Ninth chord

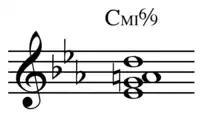
Minor 6/9 C chord, featuring the major sixth degree of the jazz minor scale.

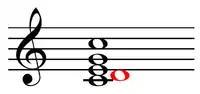
Second factor (D), in red, of a C added second chord, C.

The second degree is octave equivalent to the ninth. The ninth chord could be alternatively notated as seventh added second chord (C), from where omitting the 3rd produces the seventh suspended second chord (C).